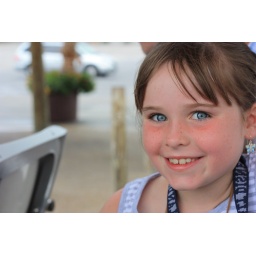
cute girl sitting beside me